Love of Women

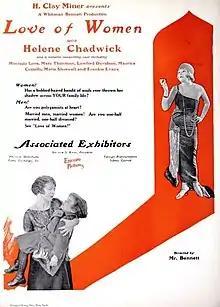
Trade advertisement

Love of Women is a 1924 American silent drama film directed by Whitman Bennett and starring Helene Chadwick, Montagu Love, and Maurice Costello.